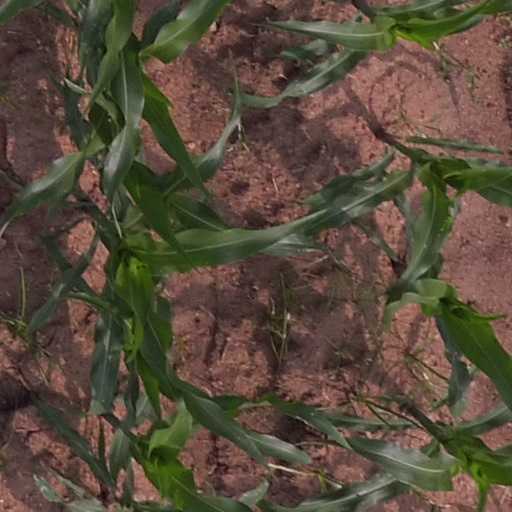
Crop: maize; corn